86th Street station (Second Avenue Subway)

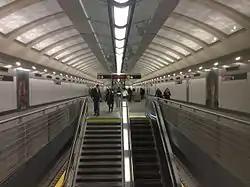
Mezzanine

The 86th Street station is served by Q trains at all times, some N trains during rush hours, and one northbound R train during the AM rush hours. The station is between 96th Street to the north and 72nd Street to the south. It has two tracks and an island platform. The station is built so that it is more wide open than most other underground stations in the system; its architecture, along with two other Second Avenue Subway stations, was compared to a Washington Metro station by Michael Horodniceanu, President of MTA Capital Construction. The deep-level platform is 93 feet (28 m) below ground. The platform for the 86th Street station, like the other Second Avenue Subway stations, is wide. As with other stations on the first phase of the Second Avenue Subway, it was designed and engineered by a joint venture of Arup and AECOM.